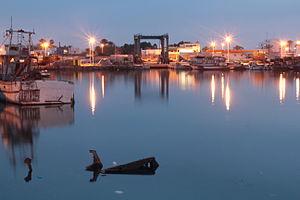
le port de peche de gabes